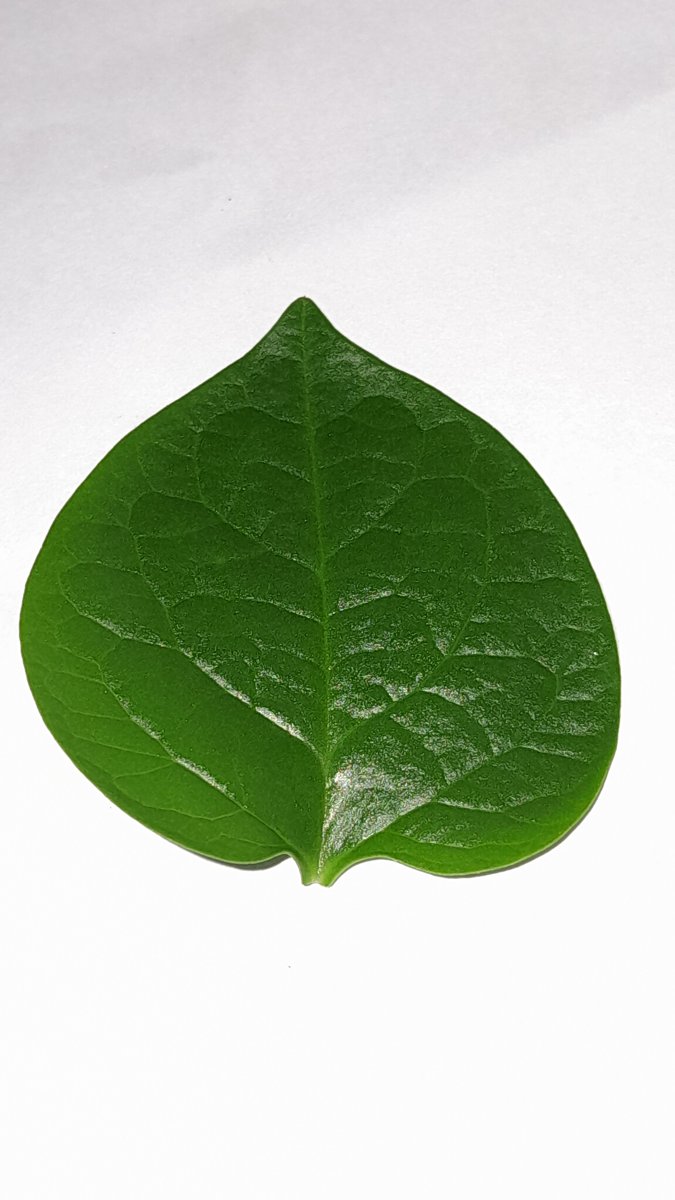
Label: Healthy-Leaf